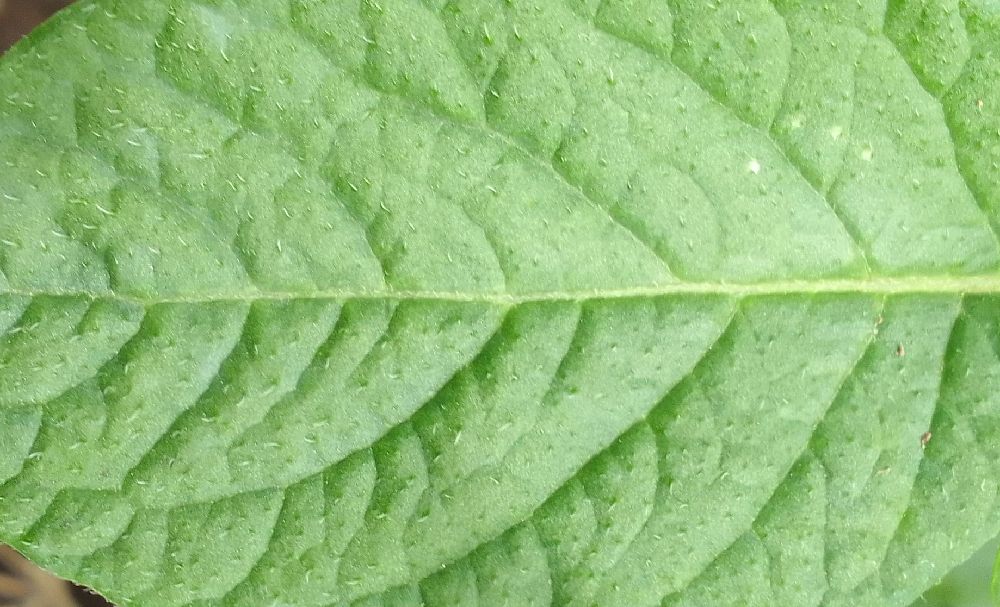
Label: Healthy